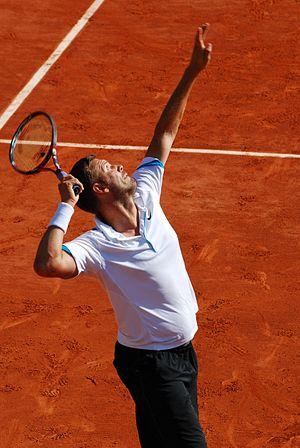
Alexander Waske, né le 31 mars 1975 à Francfort, est un ancien joueur professionnel de tennis allemand